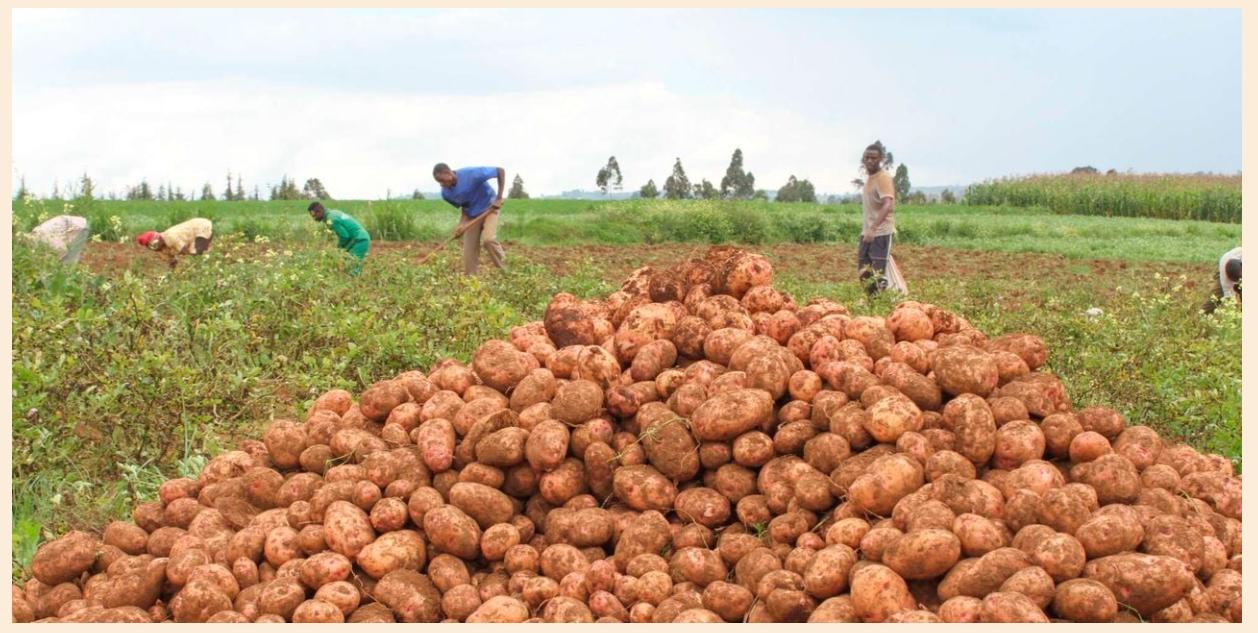
Eneo kubwa la shamba la viazi ambalo wakulima hao wametoka kuvuna viazi hivyo tayari kwa ajili ya kwenda kuuza, wakulima hutumia viazi kama zao la biashara kwa ajili ya kujiingizia kipato.